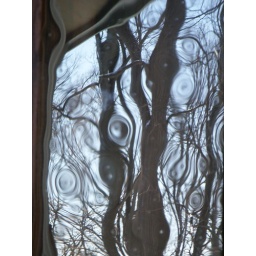
an outside view, reflected off textured glass in a clock case indoors.